Cigar

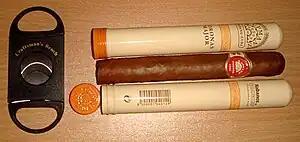
A double guillotine-style cutter, used for cutting the tip of a cigar, next to a hand-rolled H. Upmann "Coronas Major" cigar. The "Made in Cuba" label (see Cuban cigar) is visible on the lower tube.

A cigarillo is a machine-made cigar that is shorter and narrower than a traditional cigar but larger than little cigars, filtered cigars, and cigarettes, thus similar in size and composition to small panatela sized cigars, cheroots, and traditional blunts. Cigarillos are usually not filtered, although some have plastic or wood tips, and unlike other cigars, some are inhaled when used. Cigarillos are sold in varying quantities: singles, two-packs, three-packs, and five-packs. Cigarillos are very inexpensive: in the United States, usually sold for less than a dollar. Sometimes they are informally called "small cigars", "mini cigars", or "club cigars". Some famous cigar brands, such as Cohiba or Davidoff, also make cigarillos—Cohiba Mini and Davidoff Club Cigarillos, for example. And there are purely cigarillo brands, such as Café Crème, Dannemann Moods, Mehari's, Al Capone, and Swisher Sweets. Cigarillos are often used in making marijuana cigars.